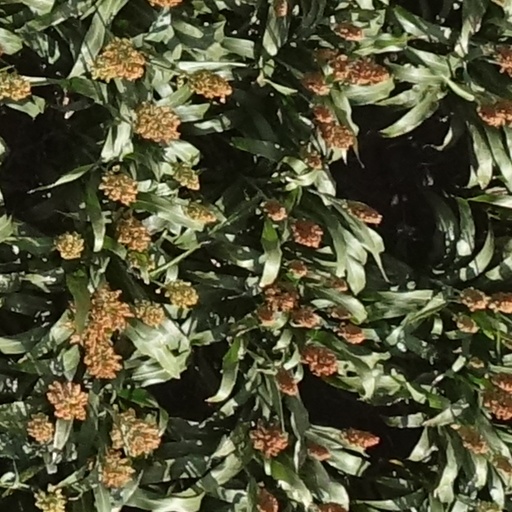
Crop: sorghum